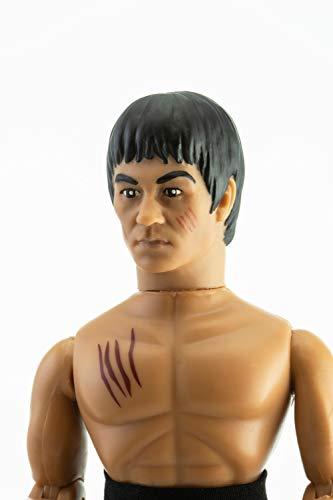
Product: Mego Action Figures, 8” Bruce Lee, Legendary Martial Artist (Limited Edition Collector’s Item)
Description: Great Condition.
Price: $14.18
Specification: ProductDimensions:2x6.8x10inches|ItemWeight:5.6ounces|ShippingWeight:5.6ounces(Viewshippingratesandpolicies)|ASIN:B07N71T3K9|Itemmodelnumber:B07N71T3K9|Manufacturerrecommendedage:3yearsandup